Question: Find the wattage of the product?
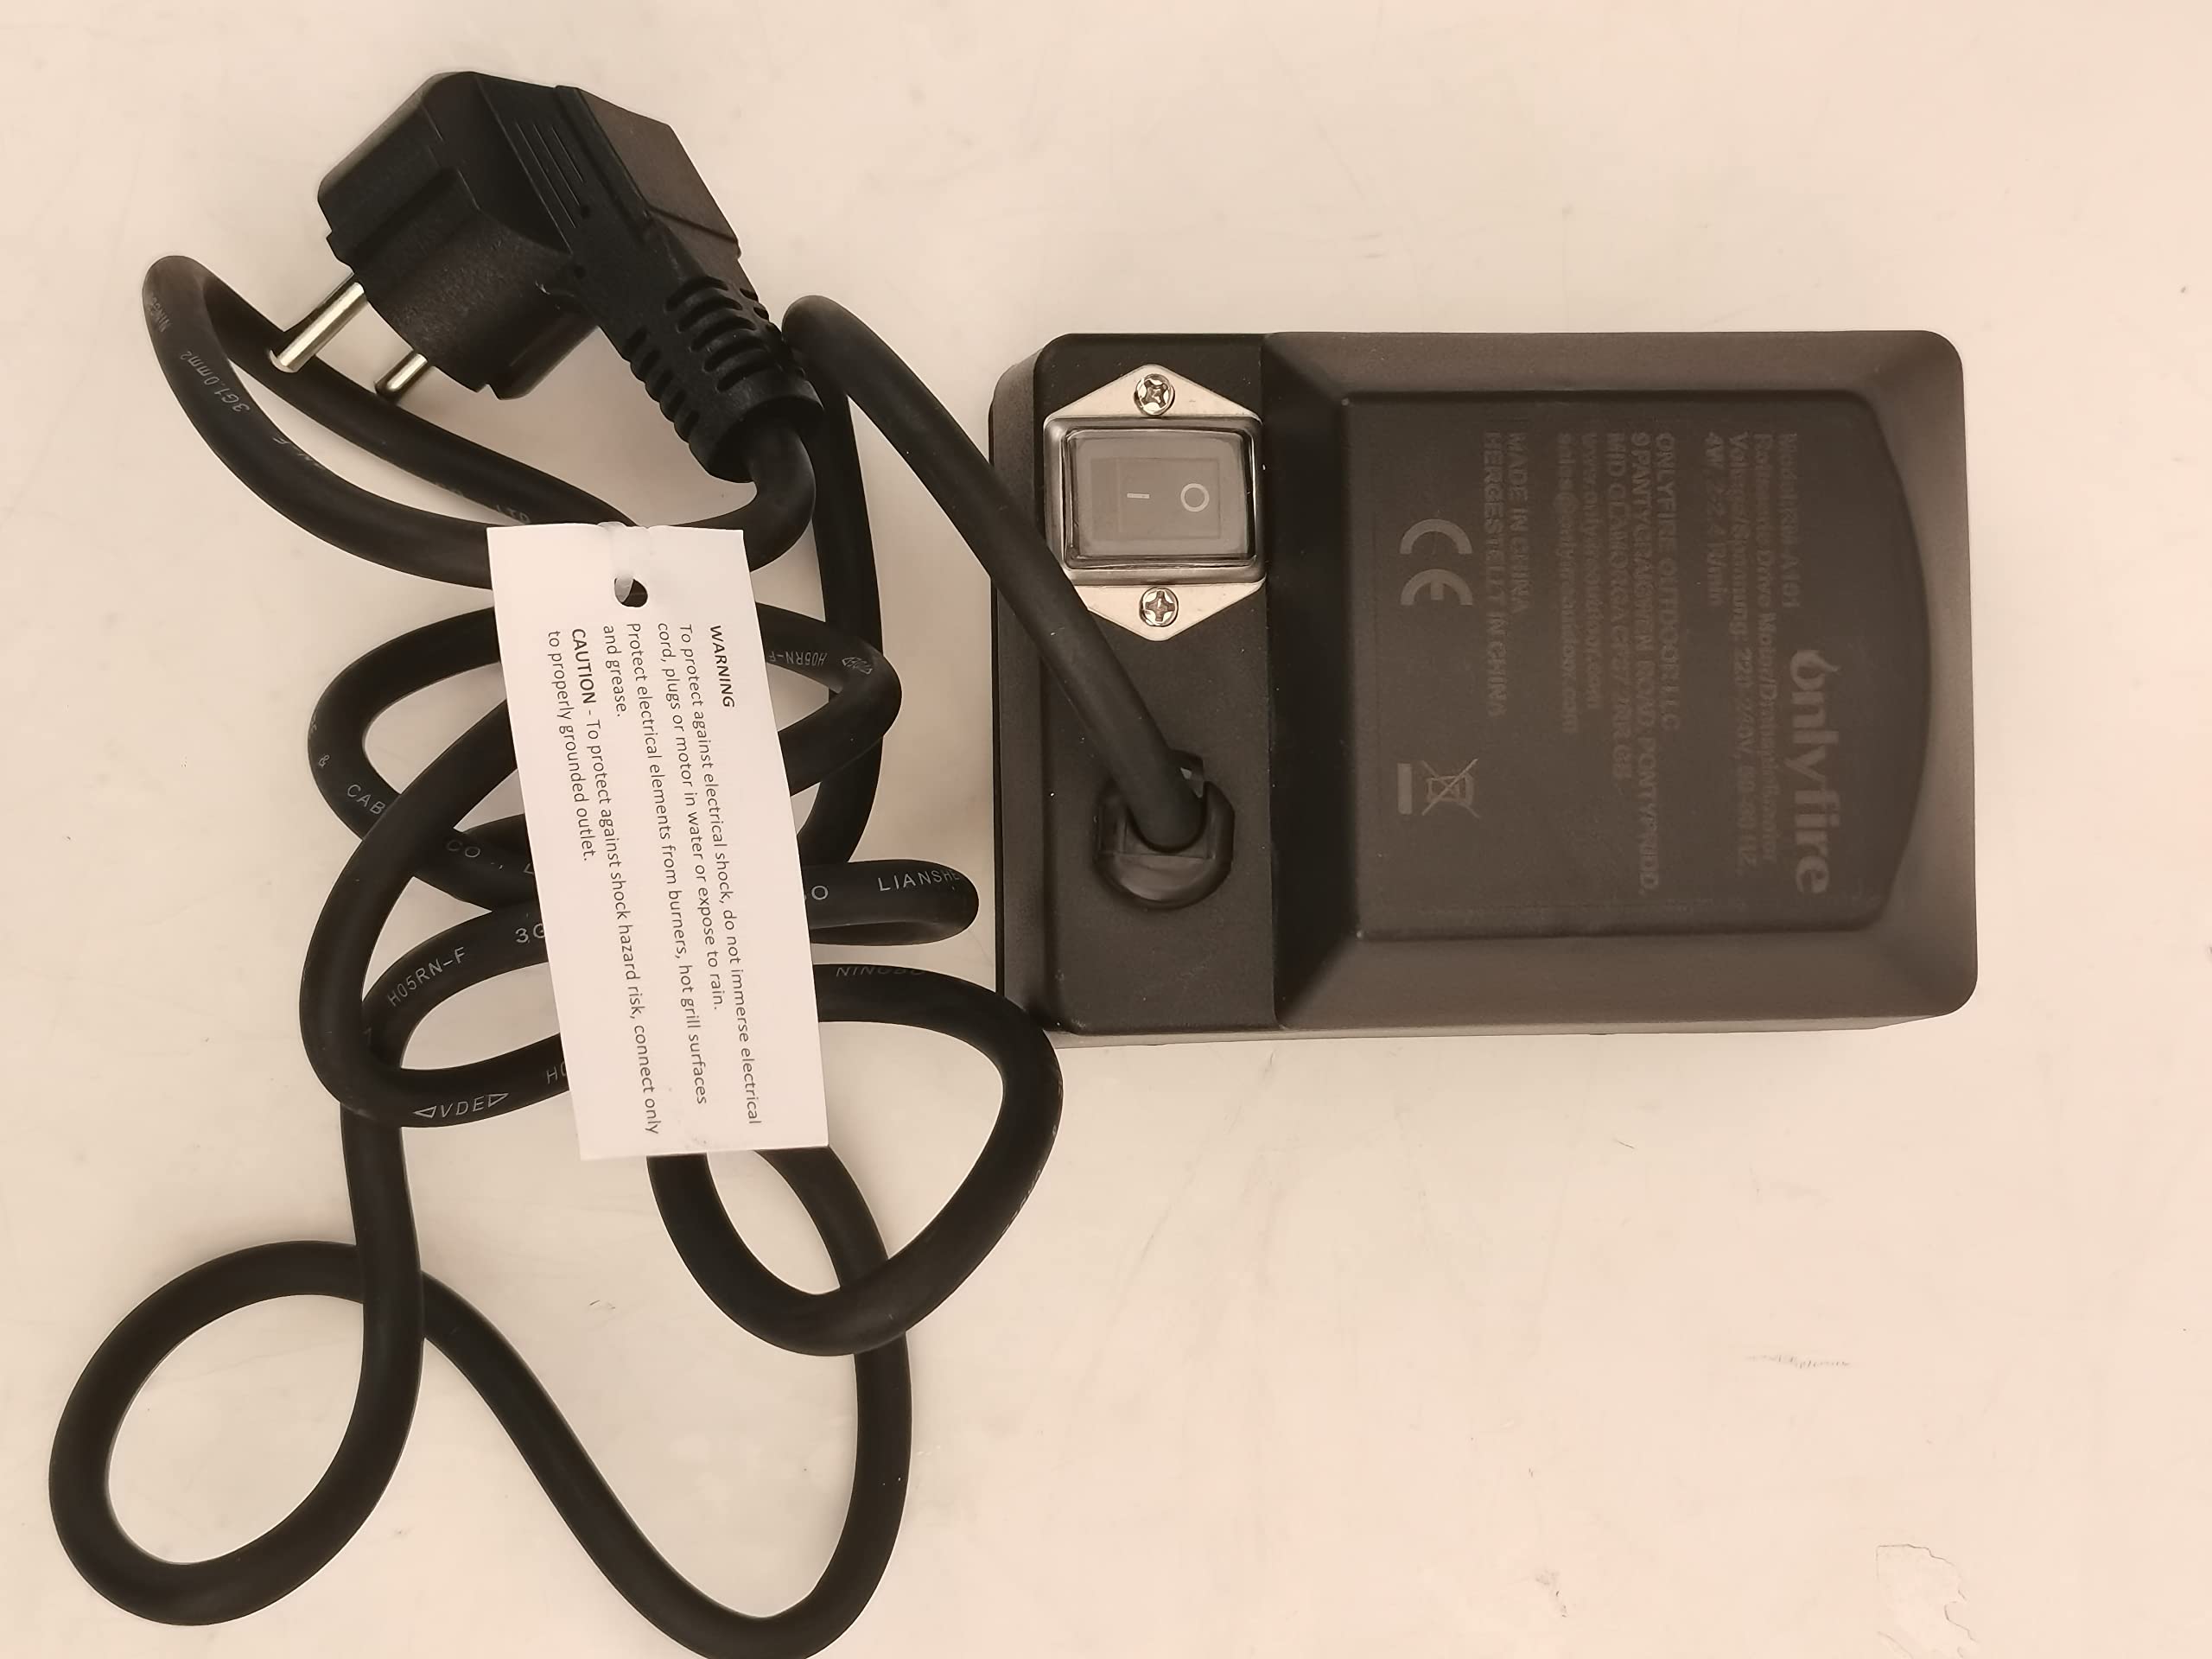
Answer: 4.0 watt